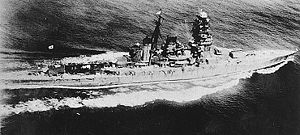
Kidō Butai
Hiei
Kidō Butai var navnet på den største japanske flådestyrke i begyndelsen af 2. Verdenskrig i Stillehavet. Den blev opstillet af den japanske flåde ved etableringen af den 1. marineluftflåde den 10. april 1941. Kernen i denne flåde var de dengang syv hangarskibe med deres 474 kampfly.